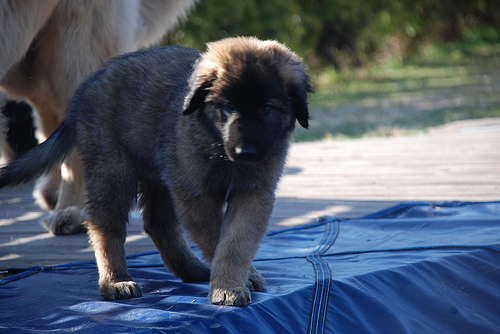
Animal: dog
Breed: leonberger